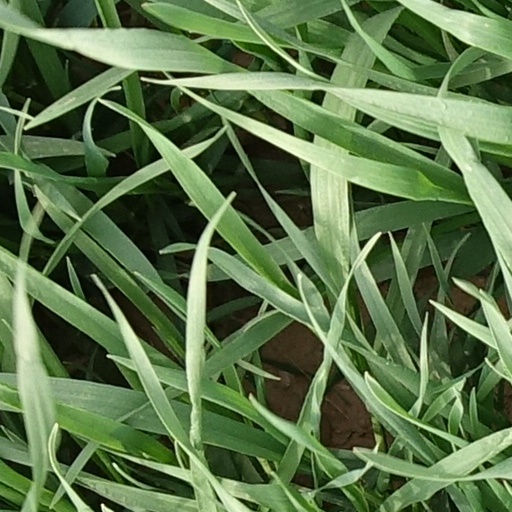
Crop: wheat